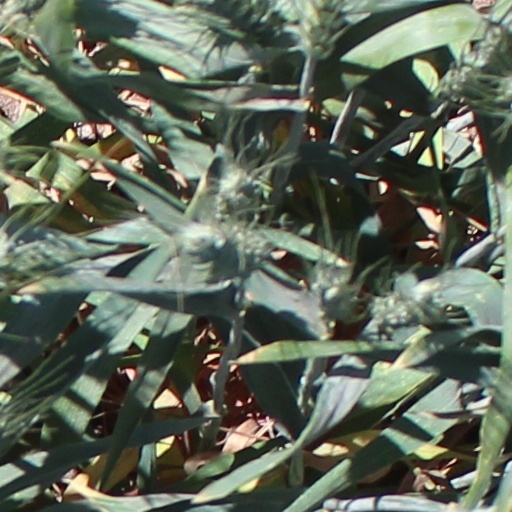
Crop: wheat